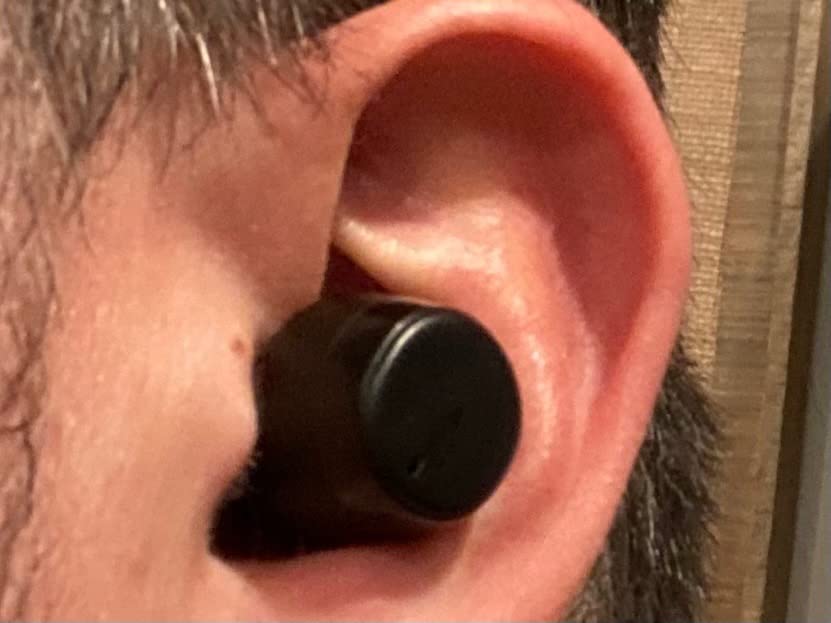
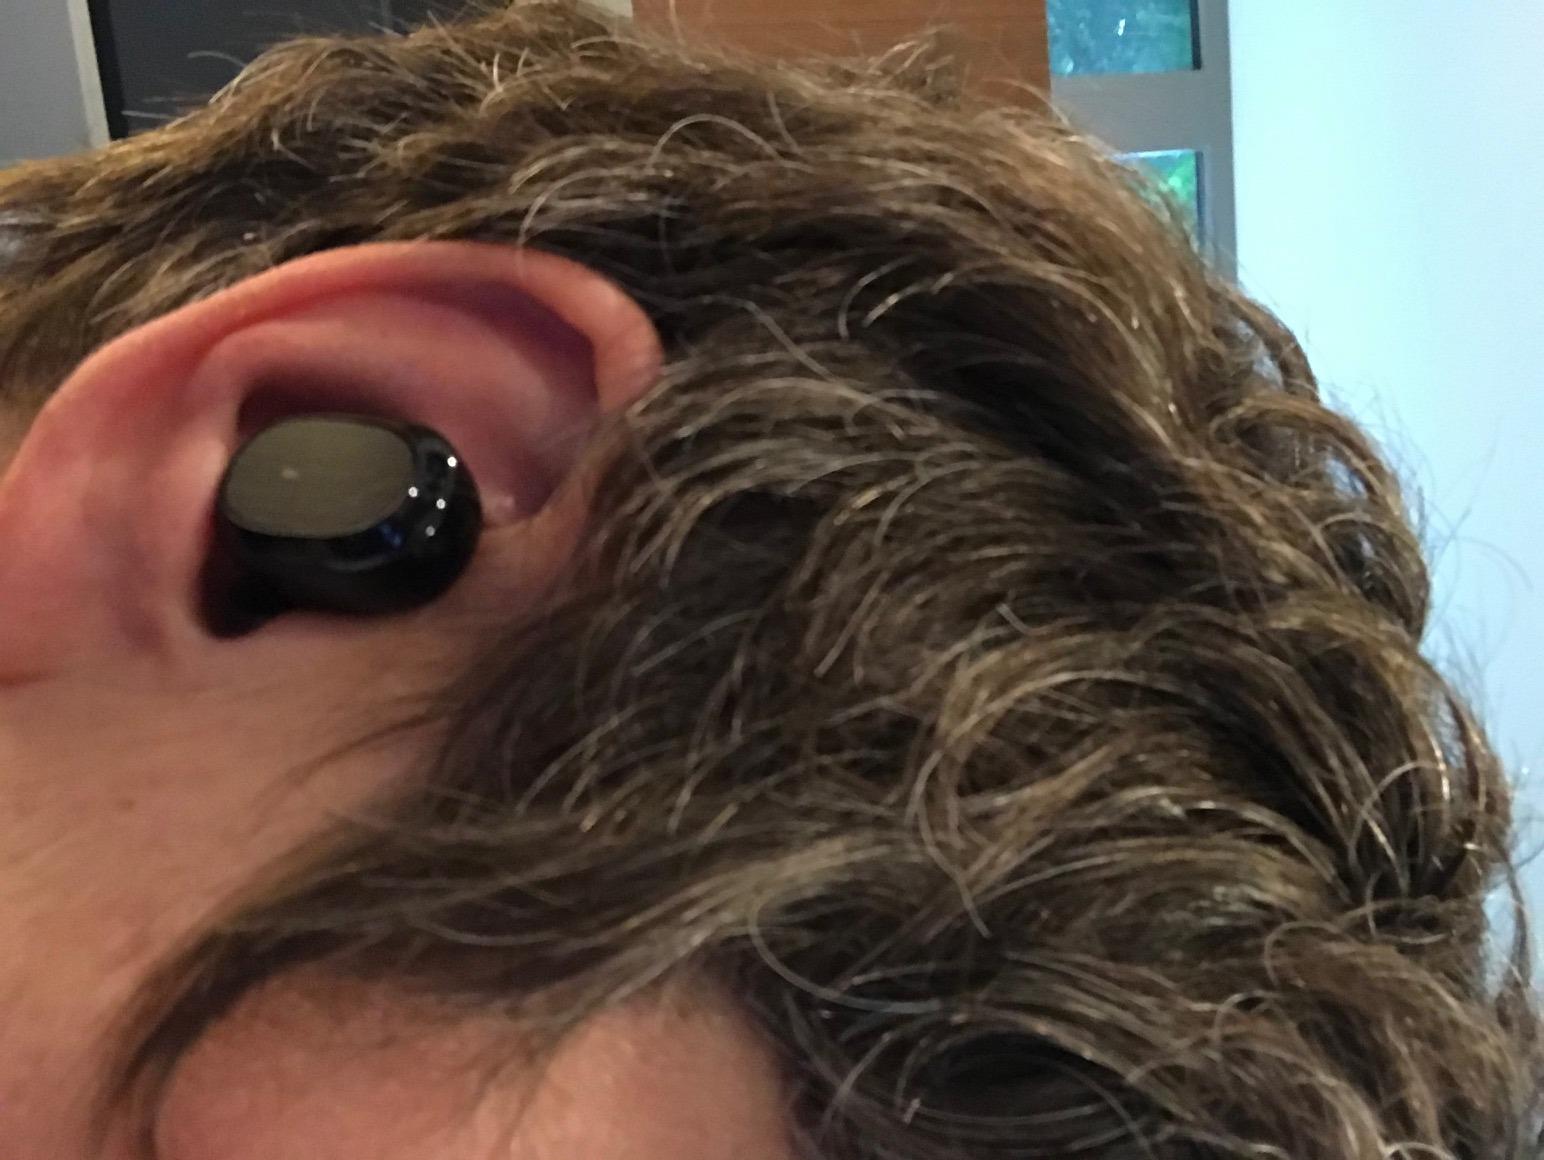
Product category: earbuds
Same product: no